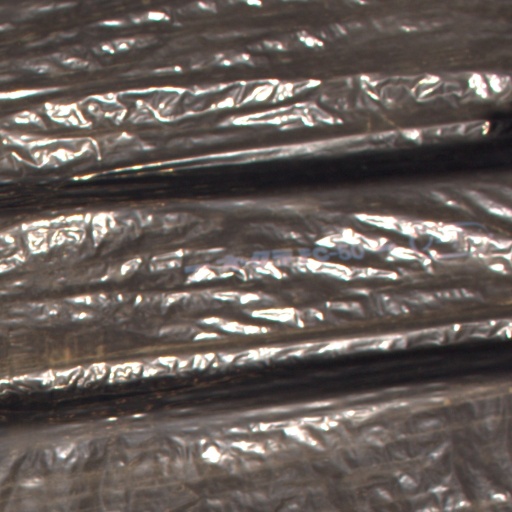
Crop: Jerusalem artichoke